Jonathan Tucker

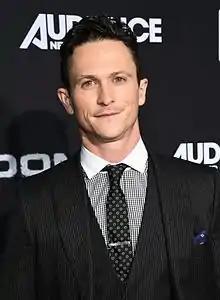
Tucker in 2016

Jonathan Moss Tucker (born May 31, 1982) is an American actor. He is known for his roles in the films "The Virgin Suicides" (1999), "The Texas Chainsaw Massacre" (2003), "Hostage" (2005), "In the Valley of Elah" (2007), "The Ruins" (2008), and "Charlie's Angels" (2019). He has appeared in the television series "The Black Donnellys" (2007), "Parenthood" (2011–2013), "Kingdom" (2014–2017), "Justified" (2015), "Snowfall" (2018), "Westworld" (2018–2022), "City on a Hill" (2019), and "Debris" (2021).